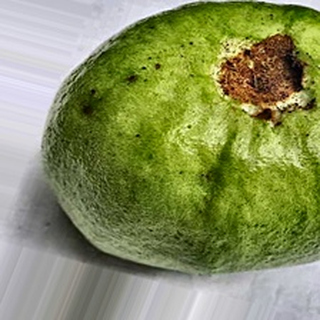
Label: guava_fruit_fly